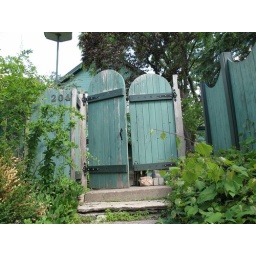
These gates are to a home in Minneapolis close to the mississippi river